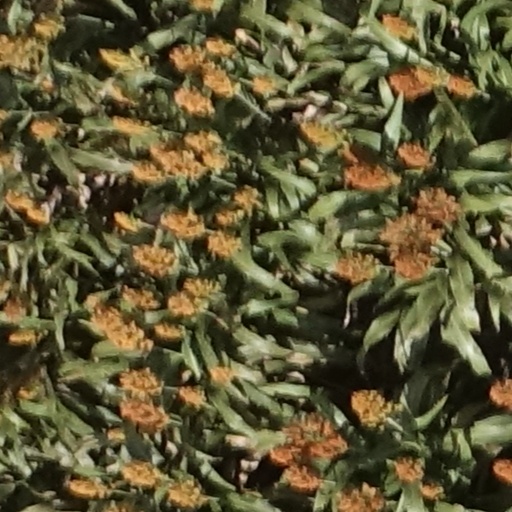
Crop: sorghum